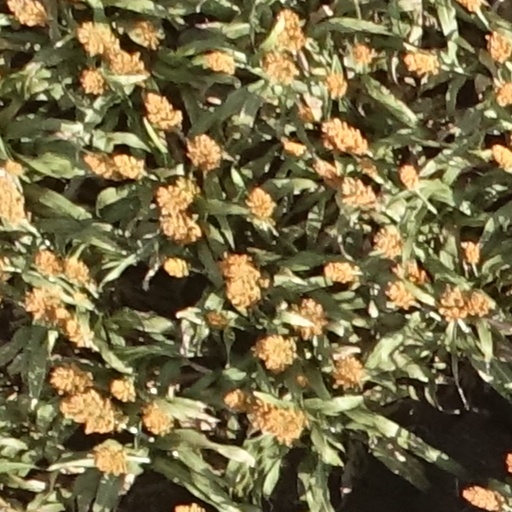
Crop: sorghum